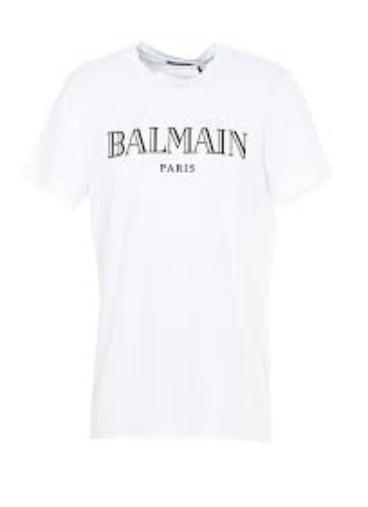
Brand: Balmain
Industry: Clothes